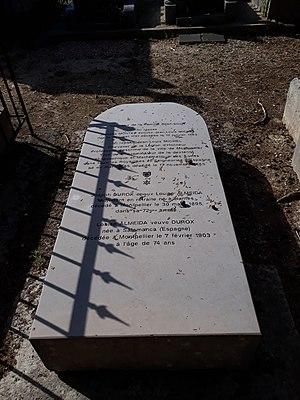
Jean-Louis Michel est un maître d'armes mulâtre français, considéré comme la plus grande figure de l’escrime du XIXᵉ siècle. Il fit autorité dans toute l’Europe et fut également un bienfaiteur de l’escrime.